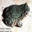
Label: frog